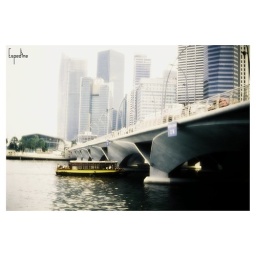
From under the bridge by red hot chili peppers